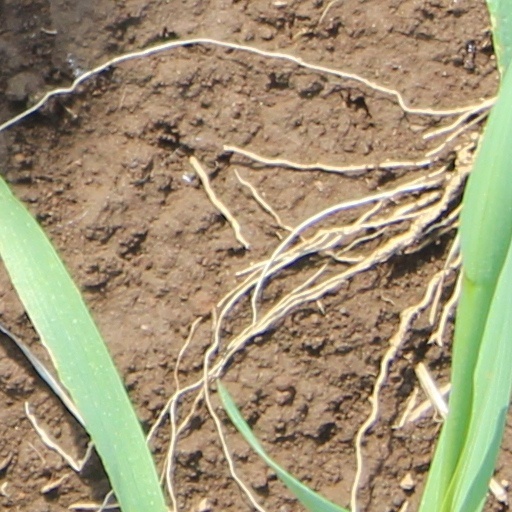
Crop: wheat